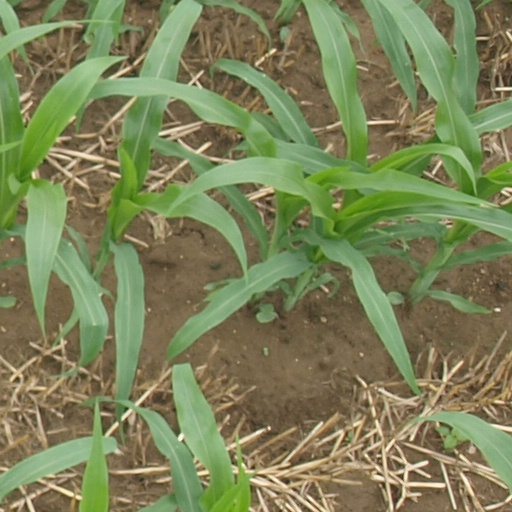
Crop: maize; corn